Durham University

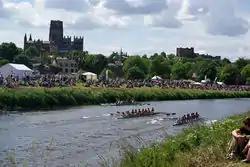
University College Boat Club and Newcastle University racing at Durham Regatta

Academic governance is overseen by the senate, with council having the responsibility of "receiv[ing] and test[ing] assurances that [this] is adequate and effective".. Senate is, along with council, one of the two statutory bodies of the university, and is established by the university statutes, with membership including the vice-chancellor and warden, the deputy vice-chancellor and provost, the pro-vice-chancellors, faculty deans, heads of departments, heads of colleges, elected representatives of the academic staff, and student representatives. It operates under the delegated authority of the council and has the statutory duty to "inform and provide assurance to the Council regarding the University's academic standards, quality of education and research". It has the power to grant and revoke degrees (including honorary degrees) and also regulates admissions, examinations, and the use of the academic dress of the university, as well as having oversight of student discipline and student experience.